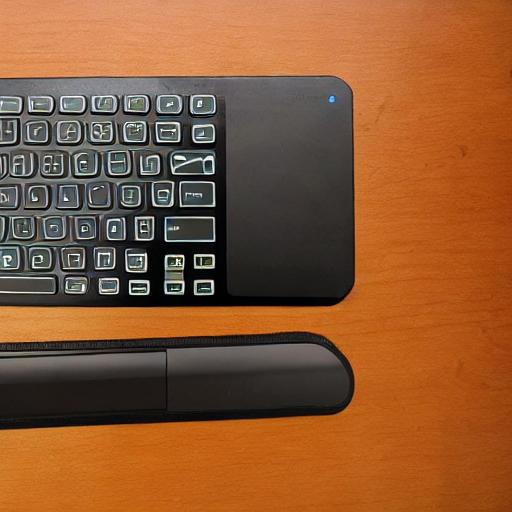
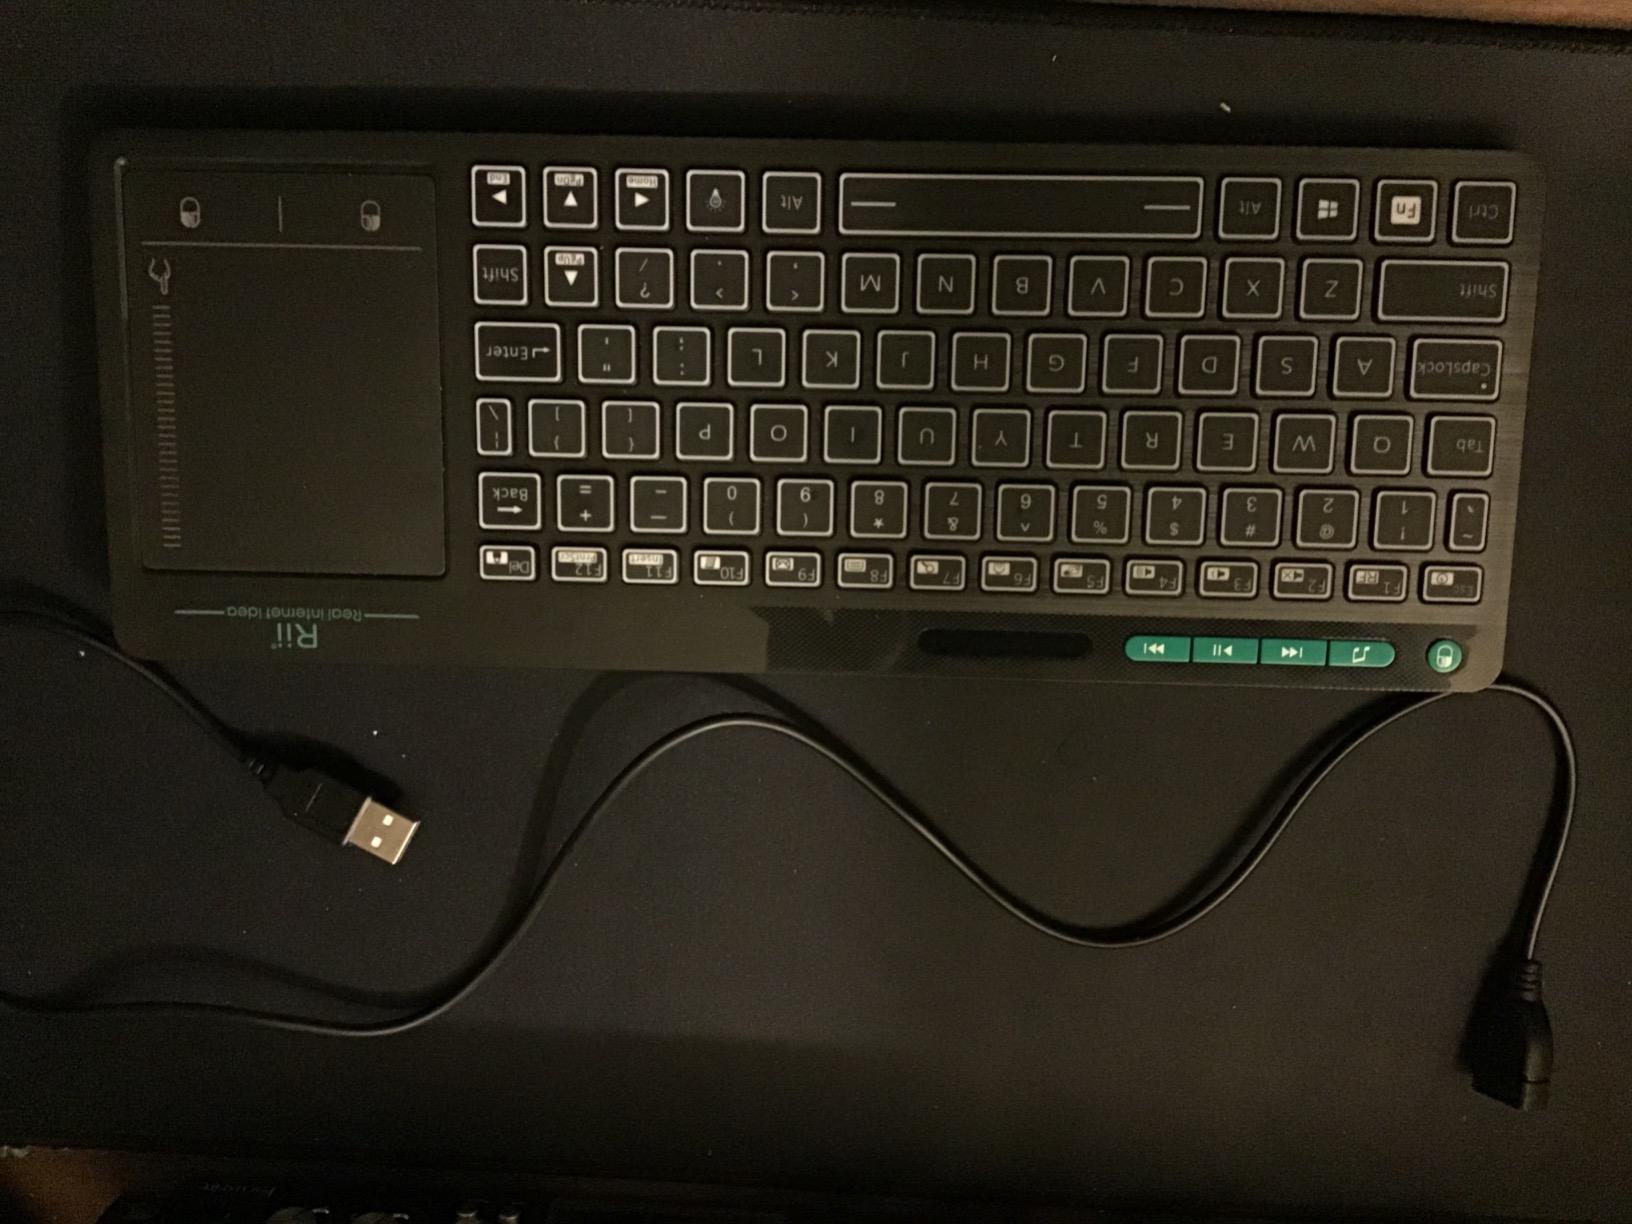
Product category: keyboard
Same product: no